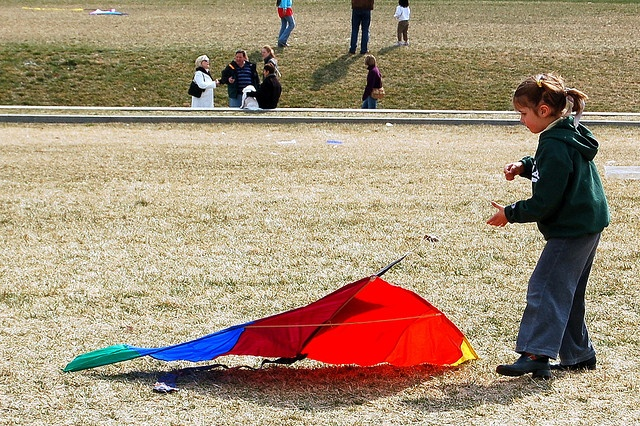
A little girl holding a kite on a dry grass field.
a child playing with a kite on the ground
A young girl standing next to a kite in a brown field
A young girl picking a kite up off the ground.
A young girl is attempting to get her kite off the ground.